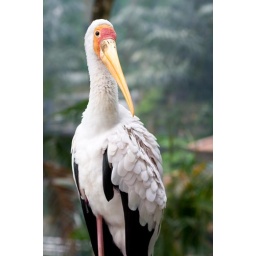
bird and butterflies in Kuala Lumpur